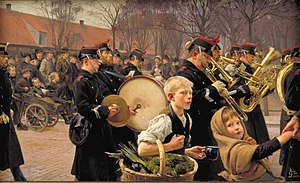
Vagtparade
Erik Henningsen, Vagtparade, 1888, Statens Museum for Kunst.
En vagtparade er en parade bestående af et hold vagter, der samles og marcherer hen for at afløse det foregående hold vagter, ofte ledsaget med musikkorps. I Danmark taler man om Vagtparaden, dvs. Den Kongelige Livgarde, der marcherer fra Livgardens Kaserne til og fra Amalienborg. Under Kronprins Christians chefperiode indførtes i 1907, at Vagtparaden med musik trak op fra Livgardens Kaserne.